Silvio Pettirossi

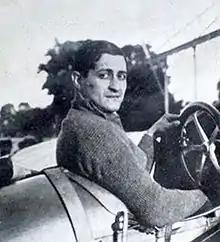
Pettirossi in 1914

Silvio Pettirossi Pereira (16 June, 1887 – 17 October, 1916) was a Paraguayan airplane pilot and aviation pioneer.